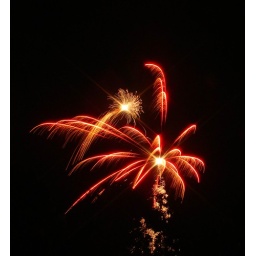
palm tree in the sky